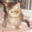
Label: cat